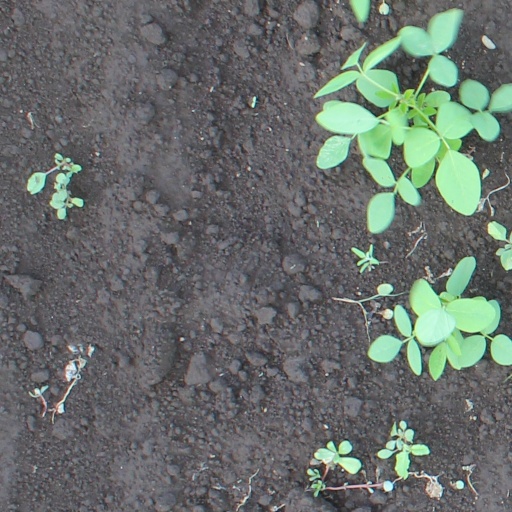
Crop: soybean